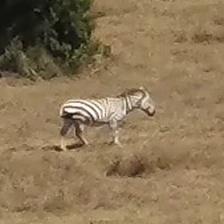
Pose orientation: right